Janet Leigh

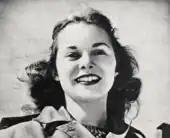

In February 1946, actress Norma Shearer was vacationing at Sugar Bowl, a ski resort in the Sierra Nevada mountains where Leigh's parents were working at the time. In the resort lobby, Shearer noticed a photograph of Leigh taken by her father over the Christmas holiday, which he had printed and placed in a photo album available for guests to browse.